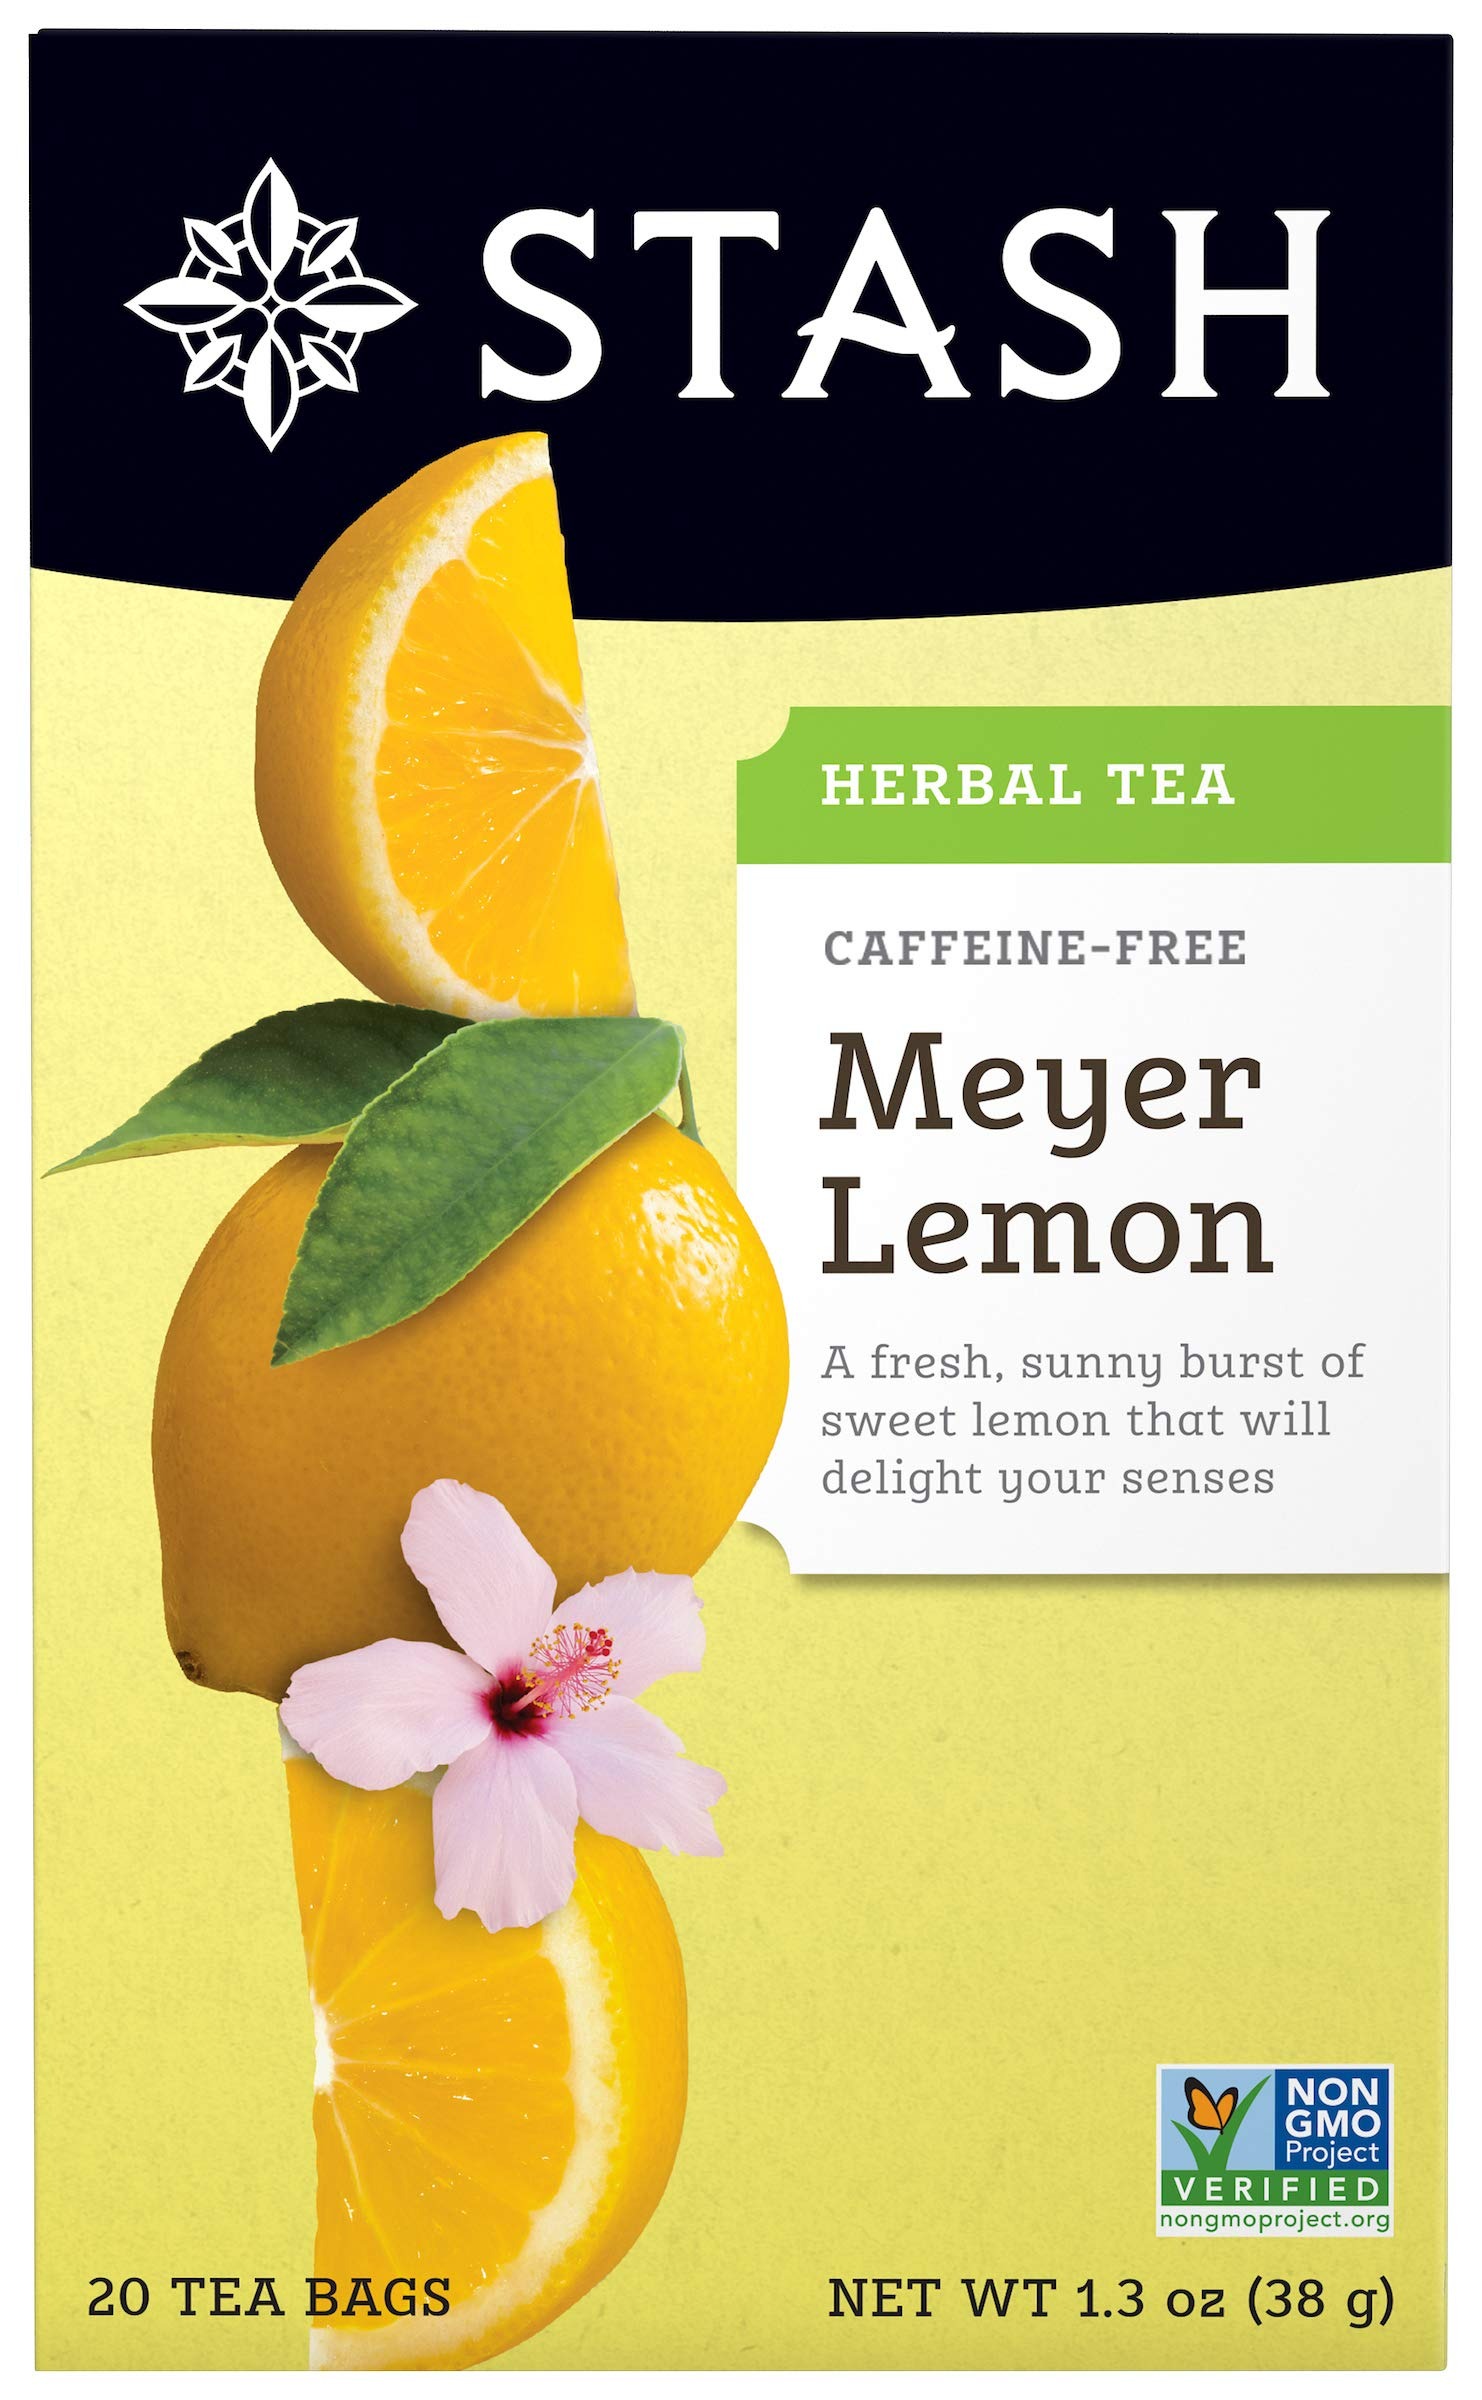
Item Name: Stash Lemon Blossom Tea, 1.33 oz
Bullet Point 1: Lemongrass, rosehips, citrus peel
Bullet Point 2: Lemongrass, rosehips, citrus peel
Bullet Point 3: Lemongrass, rosehips, citrus peel
Value: 20.0
Unit: Count

Price: 8.99